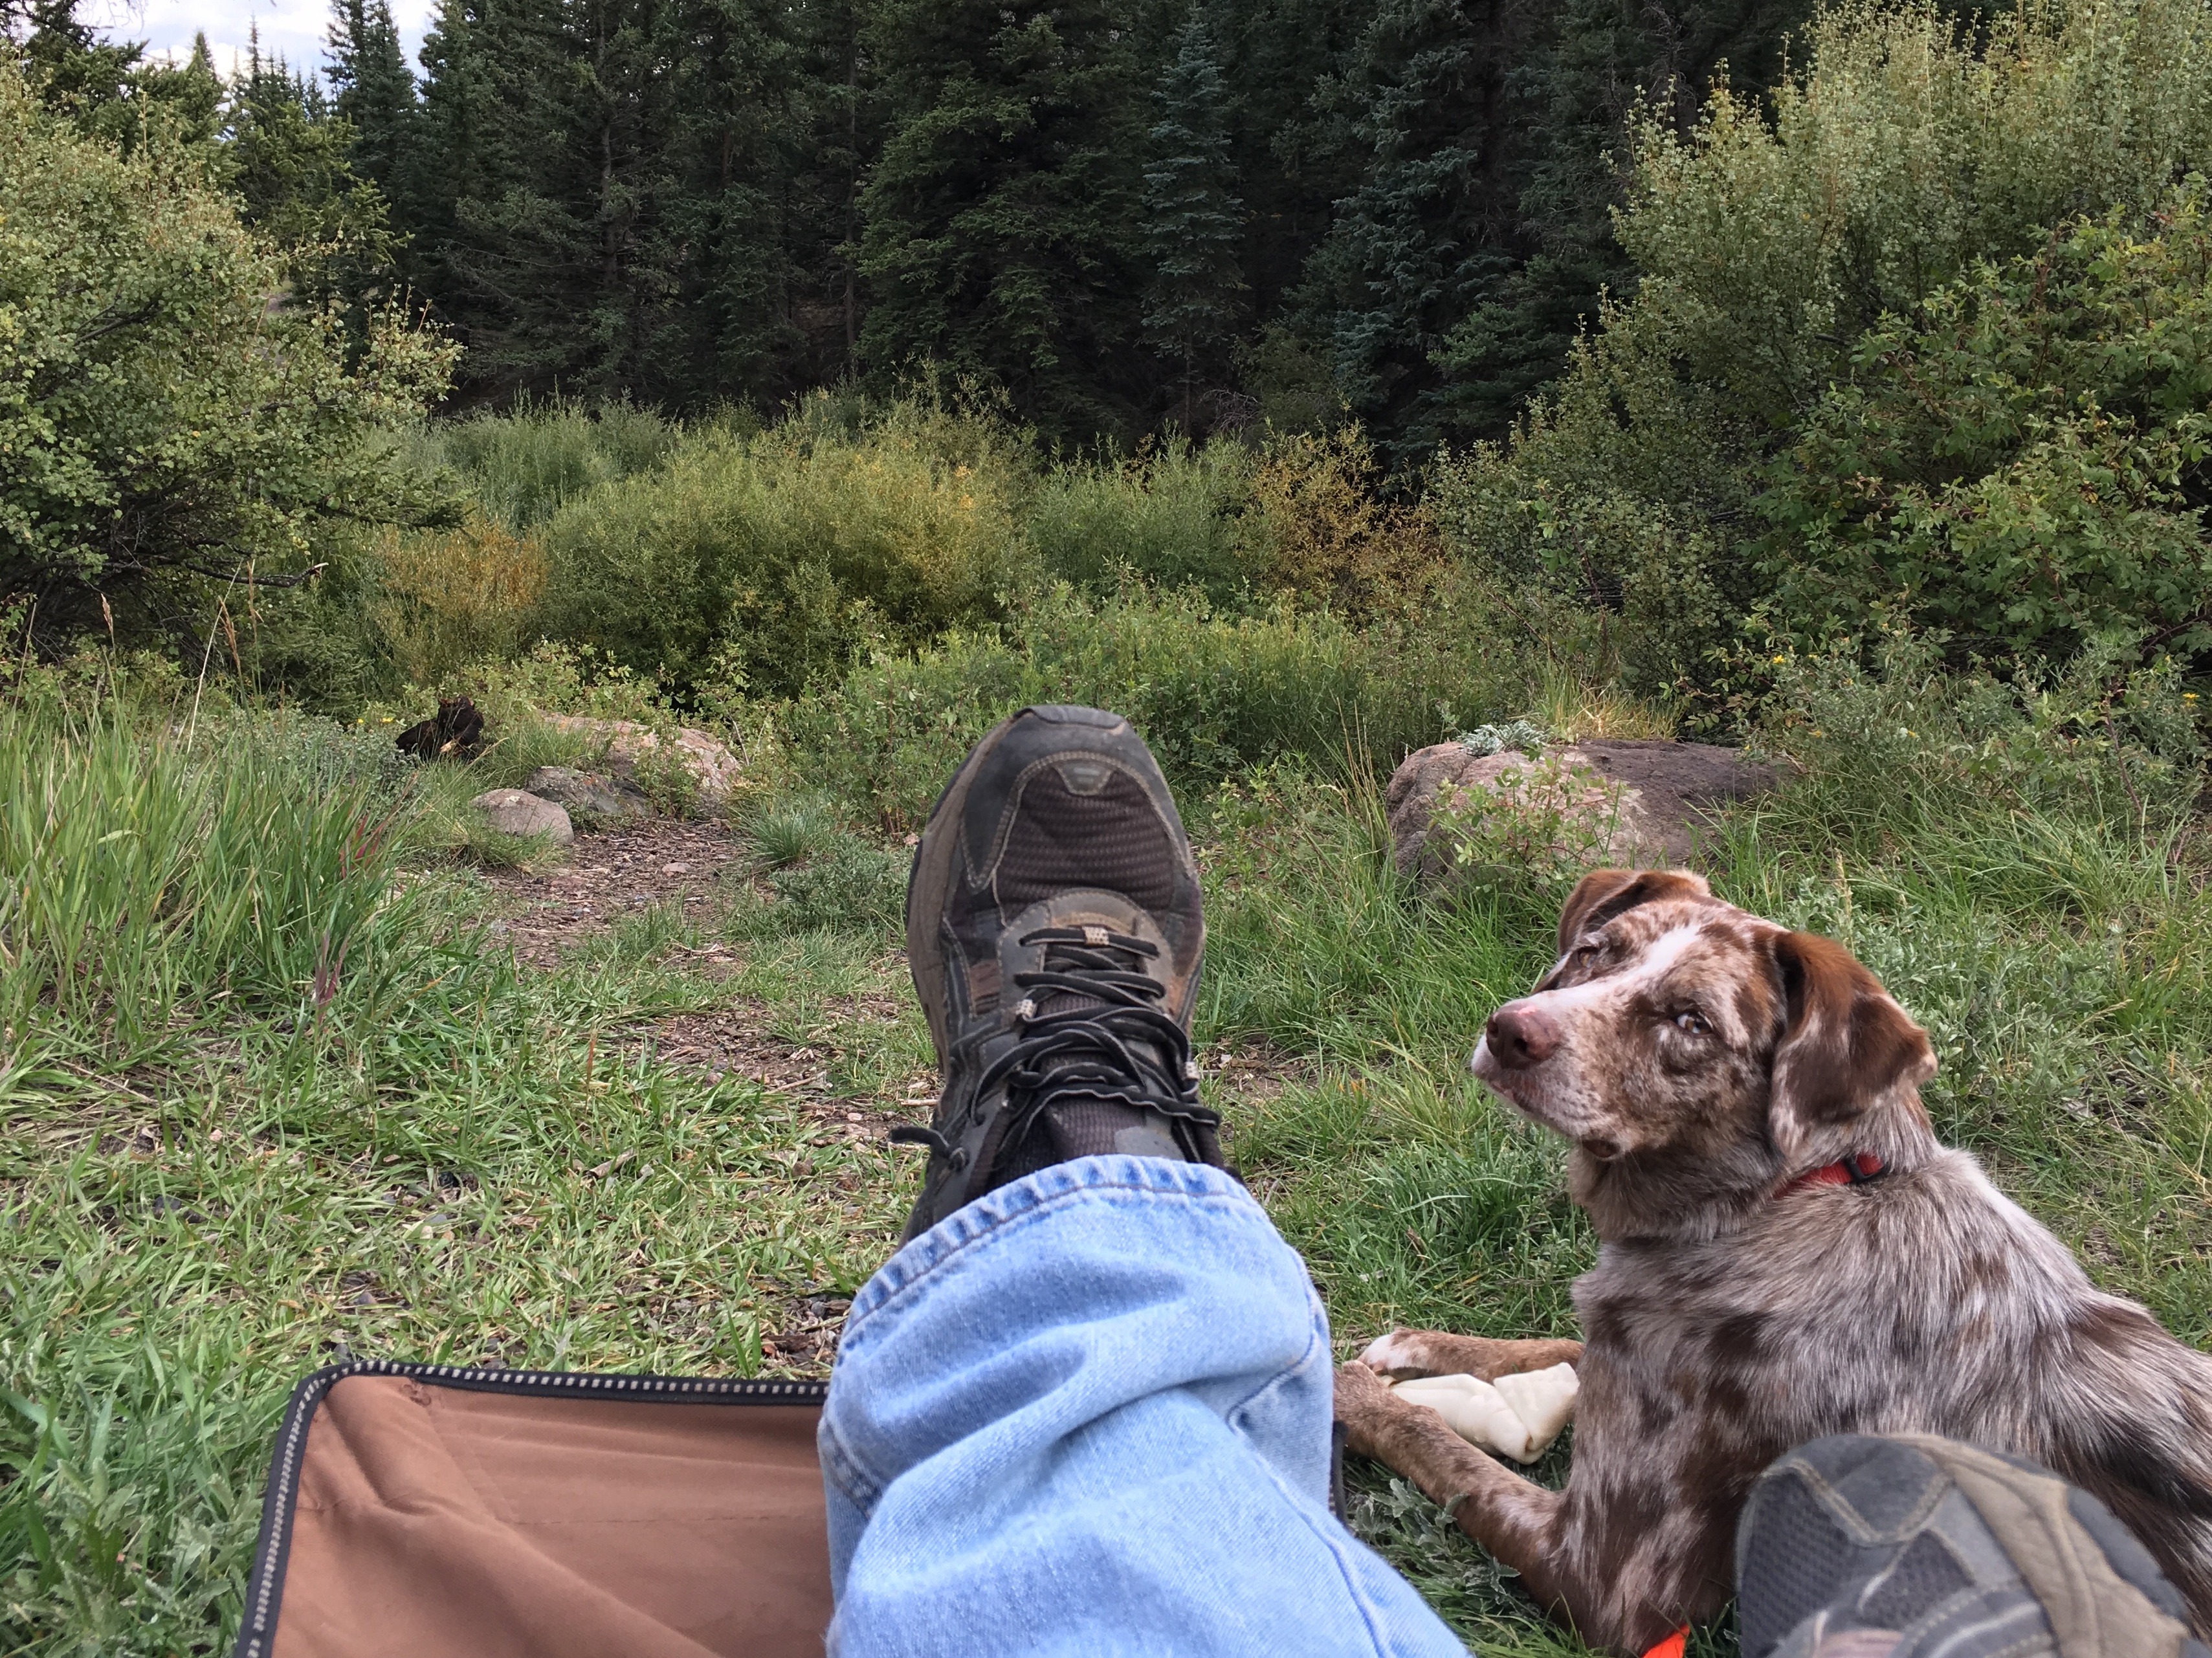
dog, mammal, dog like mammal